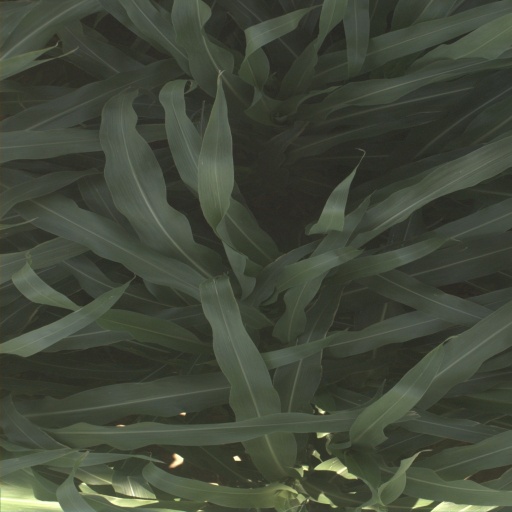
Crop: sorghum